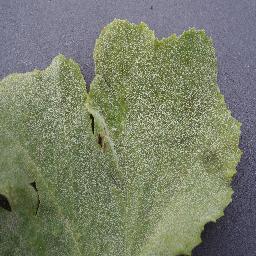
Label: Squash___Powdery_mildew